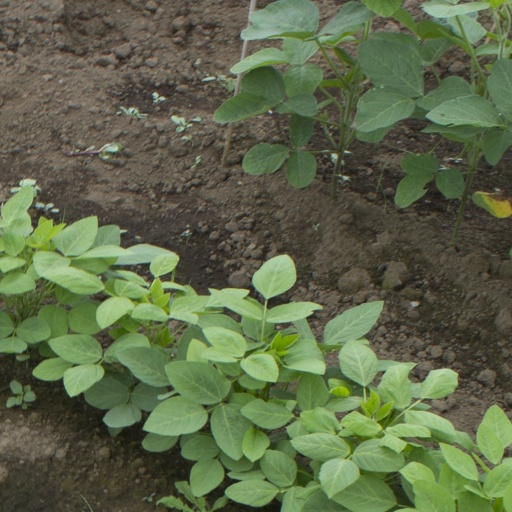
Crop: soybean